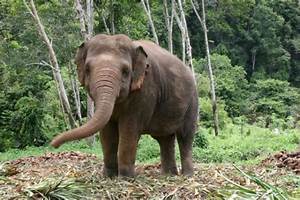
Label: elephant